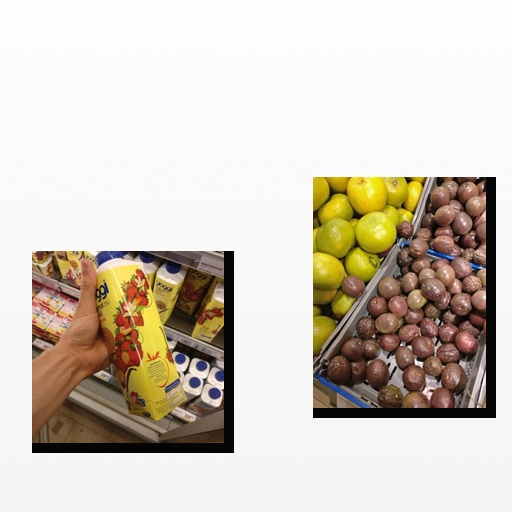
Food items: passion_fruit, strawberry_yogurt